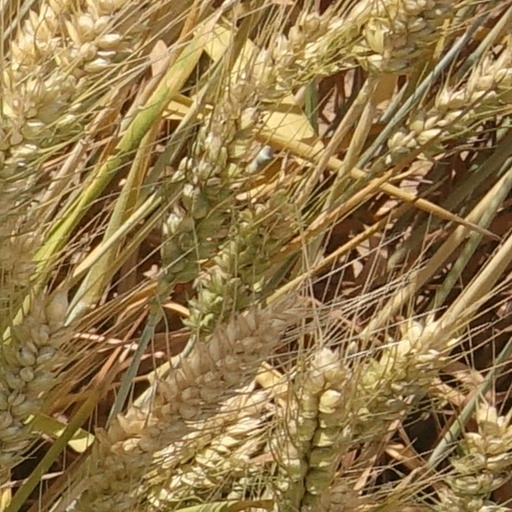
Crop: wheat